WWE ECW

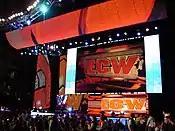
ECW's version of the universal WWE HD set used from January 22, 2008-February 16, 2010.

ECW shows were held in large arenas as a part of the taping schedules of WWE's other shows. This was in sharp contrast to the original Extreme Championship Wrestling which ran most of its events in smaller venues. The show generally aired live on Tuesdays directly before — when touring the west coast — or after "SmackDown" was taped, though it was also recorded and placed on a broadcast delay until later in the night depending on what circumstances dictated.